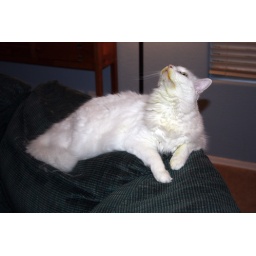
Olly got into a batch of flowers, and the yellow pollen over his face and paws is the evidence.